Boonville station

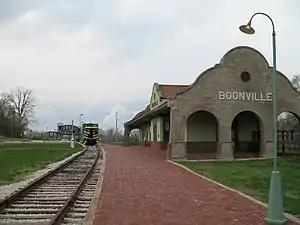

Boonville station is a historic train station located at Boonville, Cooper County, Missouri. It was built in 1912 by the Missouri–Kansas–Texas Railroad. It is a one-story, nine-bay, Mission Revival-Spanish Colonial Revival style building sheathed in stucco. A projecting bay which houses a telegrapher's station and the patrons' and trainmen's lobby. It features stepped and arched brick parapets at each gable end supported by three arched columns.